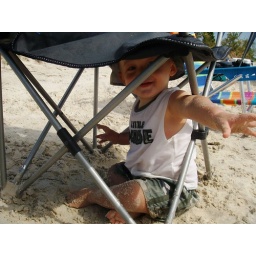
Hiding out under the chair on the beach and throwing sand at Mommy.